Jean-Claude Arnault

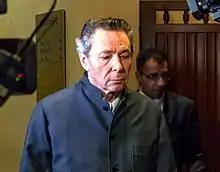
Arnault in Stockholm District Court during the last day of the trial in September 2018

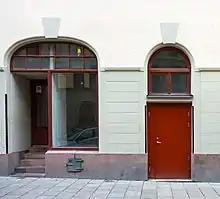
The entrance to "Forum".

Jean-Claude Arnault (born 15 August 1946), known in Swedish media as ("the cultural personage", but commonly translated literally as "the cultural profile"), is a French-Swedish convicted sex offender. He worked as a photographer and is the former artistic director of the cultural center "Forum – Nutidsplats för kultur" ("Forum – Contemporary Scene for Culture") Stockholm.